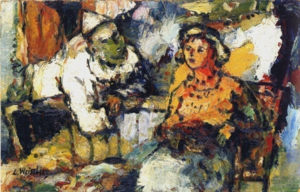
Tableau Clown et jeune fille au balcon, de Léon Weissberg
Léon Weissberg est un peintre polonais, actif en France dans la première École de Paris, né à Przeworsk, le 18 janvier 1895.